History of silk

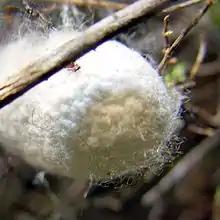
The cocoon of the domesticated silk moth; unlike wild silk moths, its cocoon is entirely white

The earliest evidence of silk dates back to more than 8,500 years ago (late 7th millennium BCE) and has been found at the early Neolithic Age tombs of Jiahu, China. Biomolecular evidence, reported from a study, showed the existence of prehistoric silk fibroin in the tombs. Rough weaving tools and bone needles were also excavated, indicating the possibility that the Jiahu residents may also have possessed basic weaving and sewing skills required for making textiles. Other evidence of silk include items found at sites of the Yangshao culture in Xia County, Shanxi, where a silk cocoon was found cut in half by a sharp knife, dating back to between 4000 and 3000 BC. The species was identified as "Bombyx mori", the domesticated silkworm. Fragments of a primitive loom can also be seen from the sites of Hemudu culture in Yuyao, Zhejiang, dated to about 4000 BC.